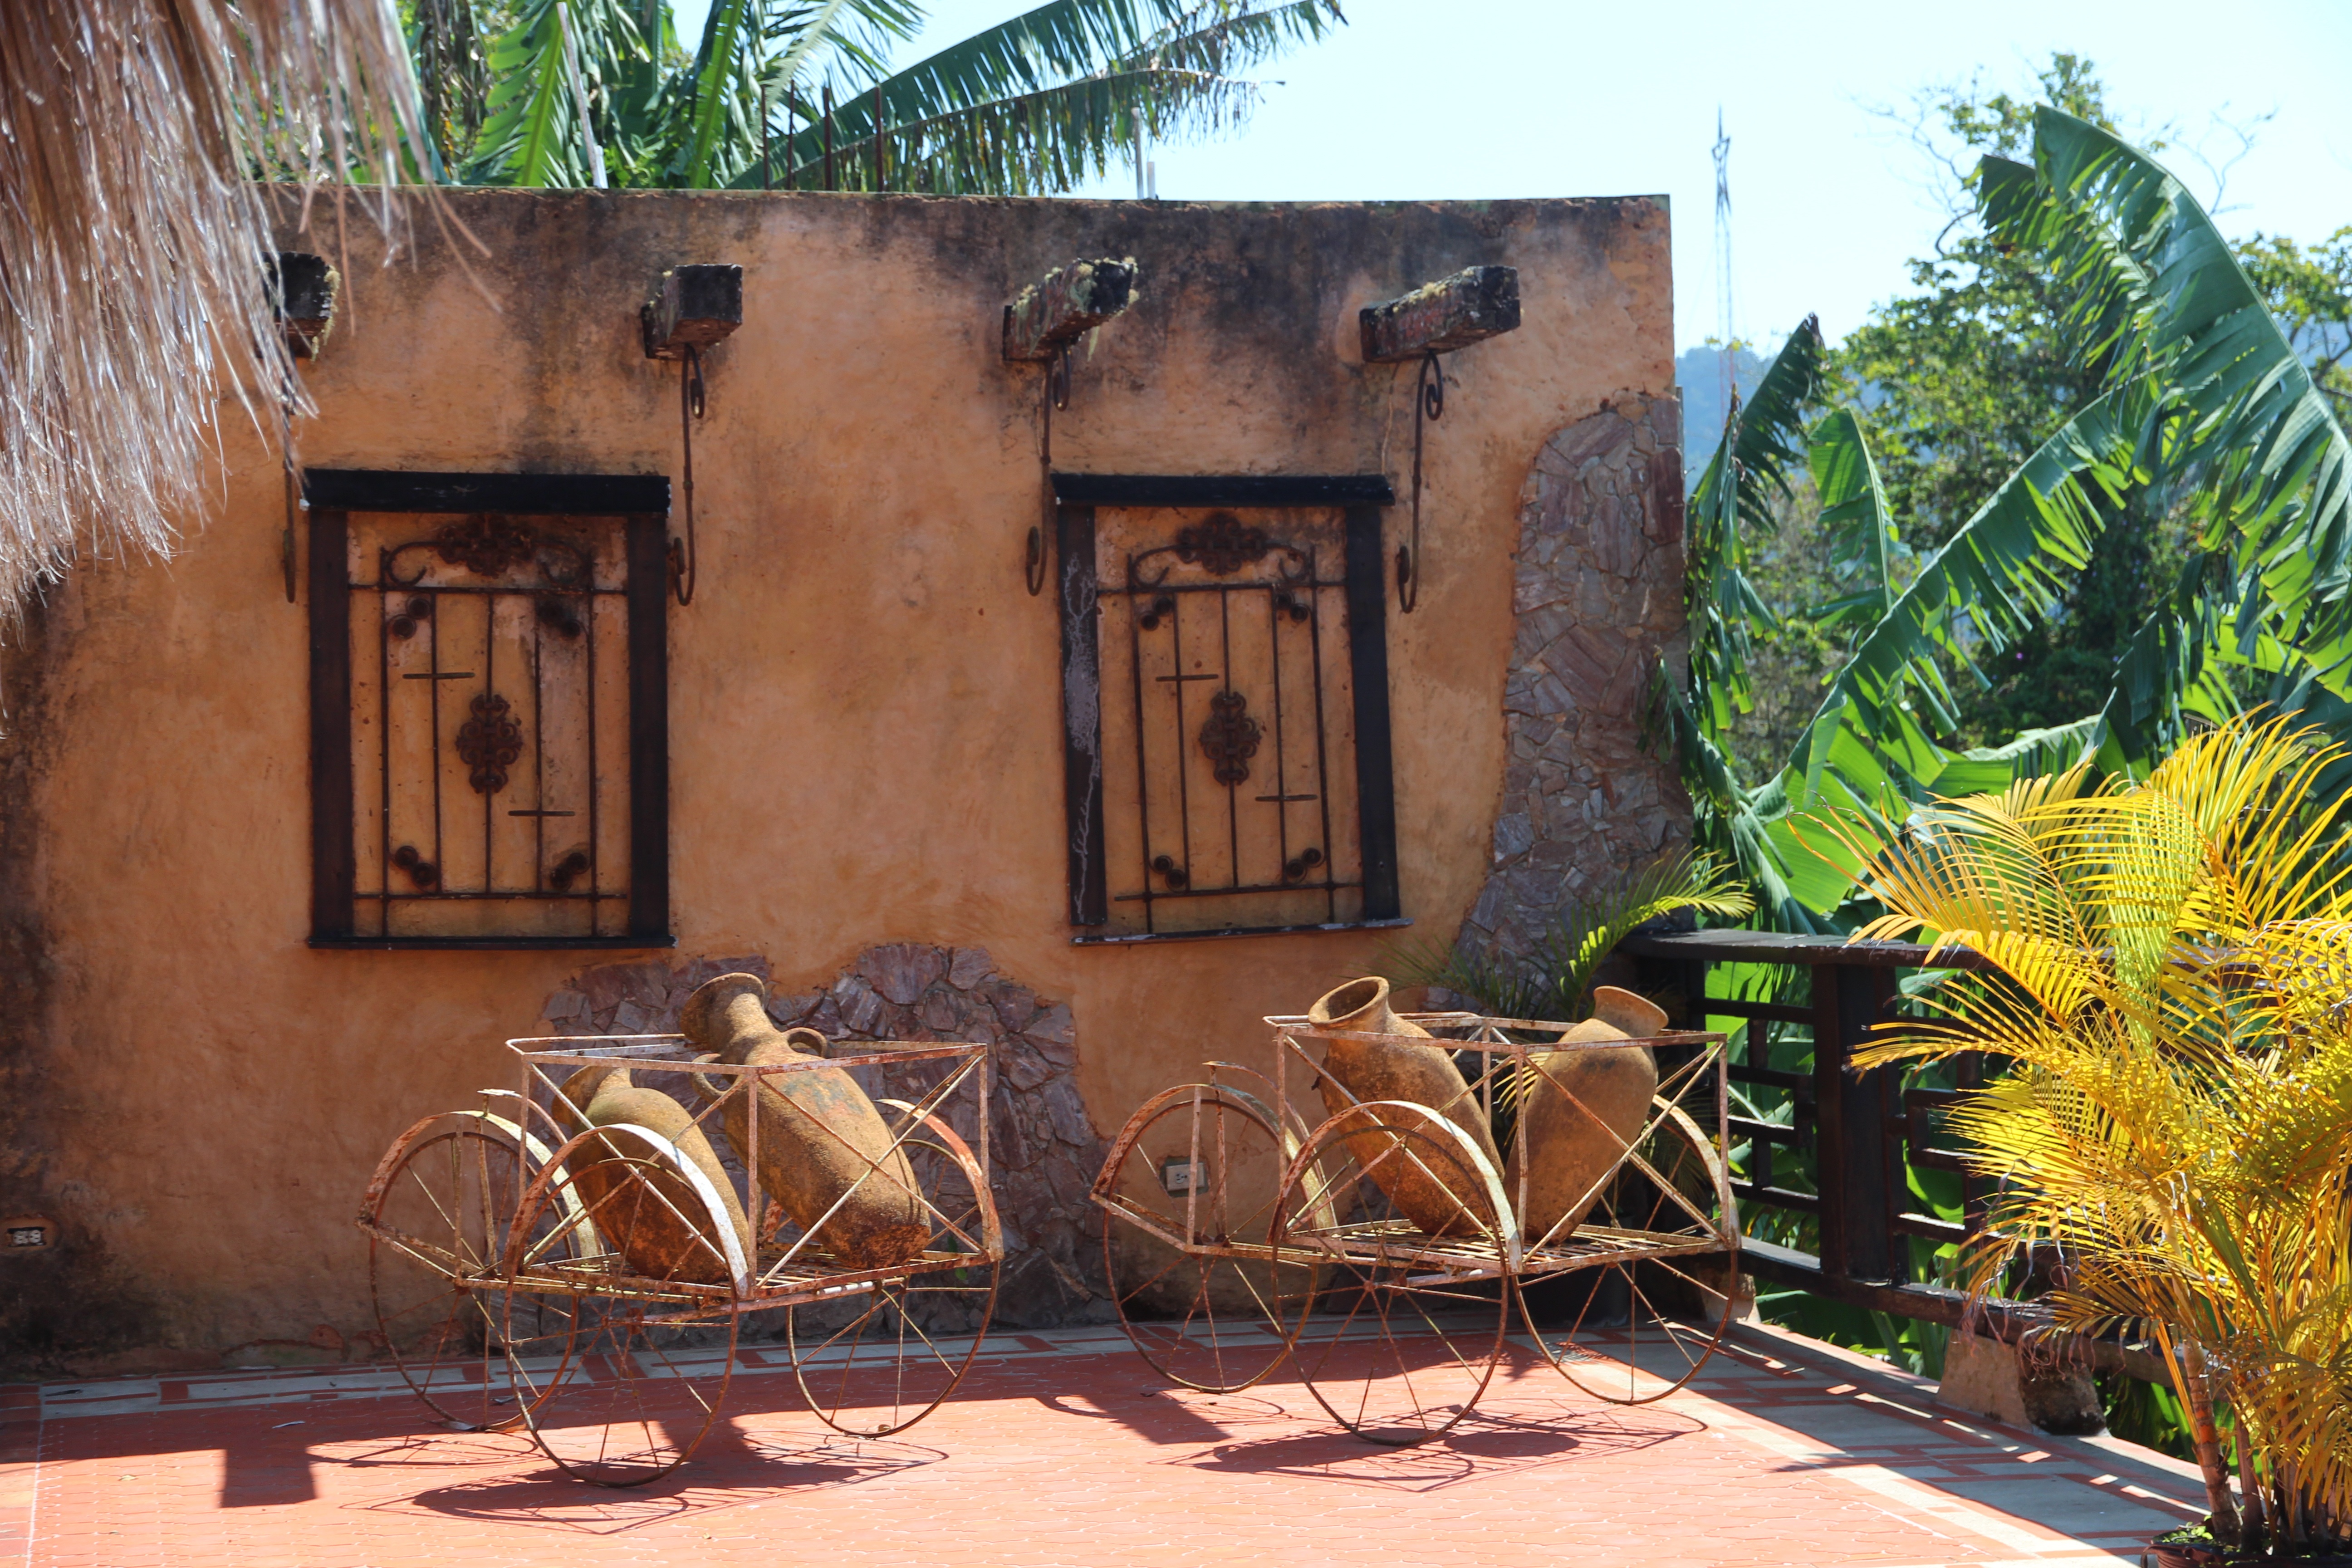
nature, villa, house, building, home, trolley, cottage, property, grille, courtyard, jugs, estate, hacienda, red brick